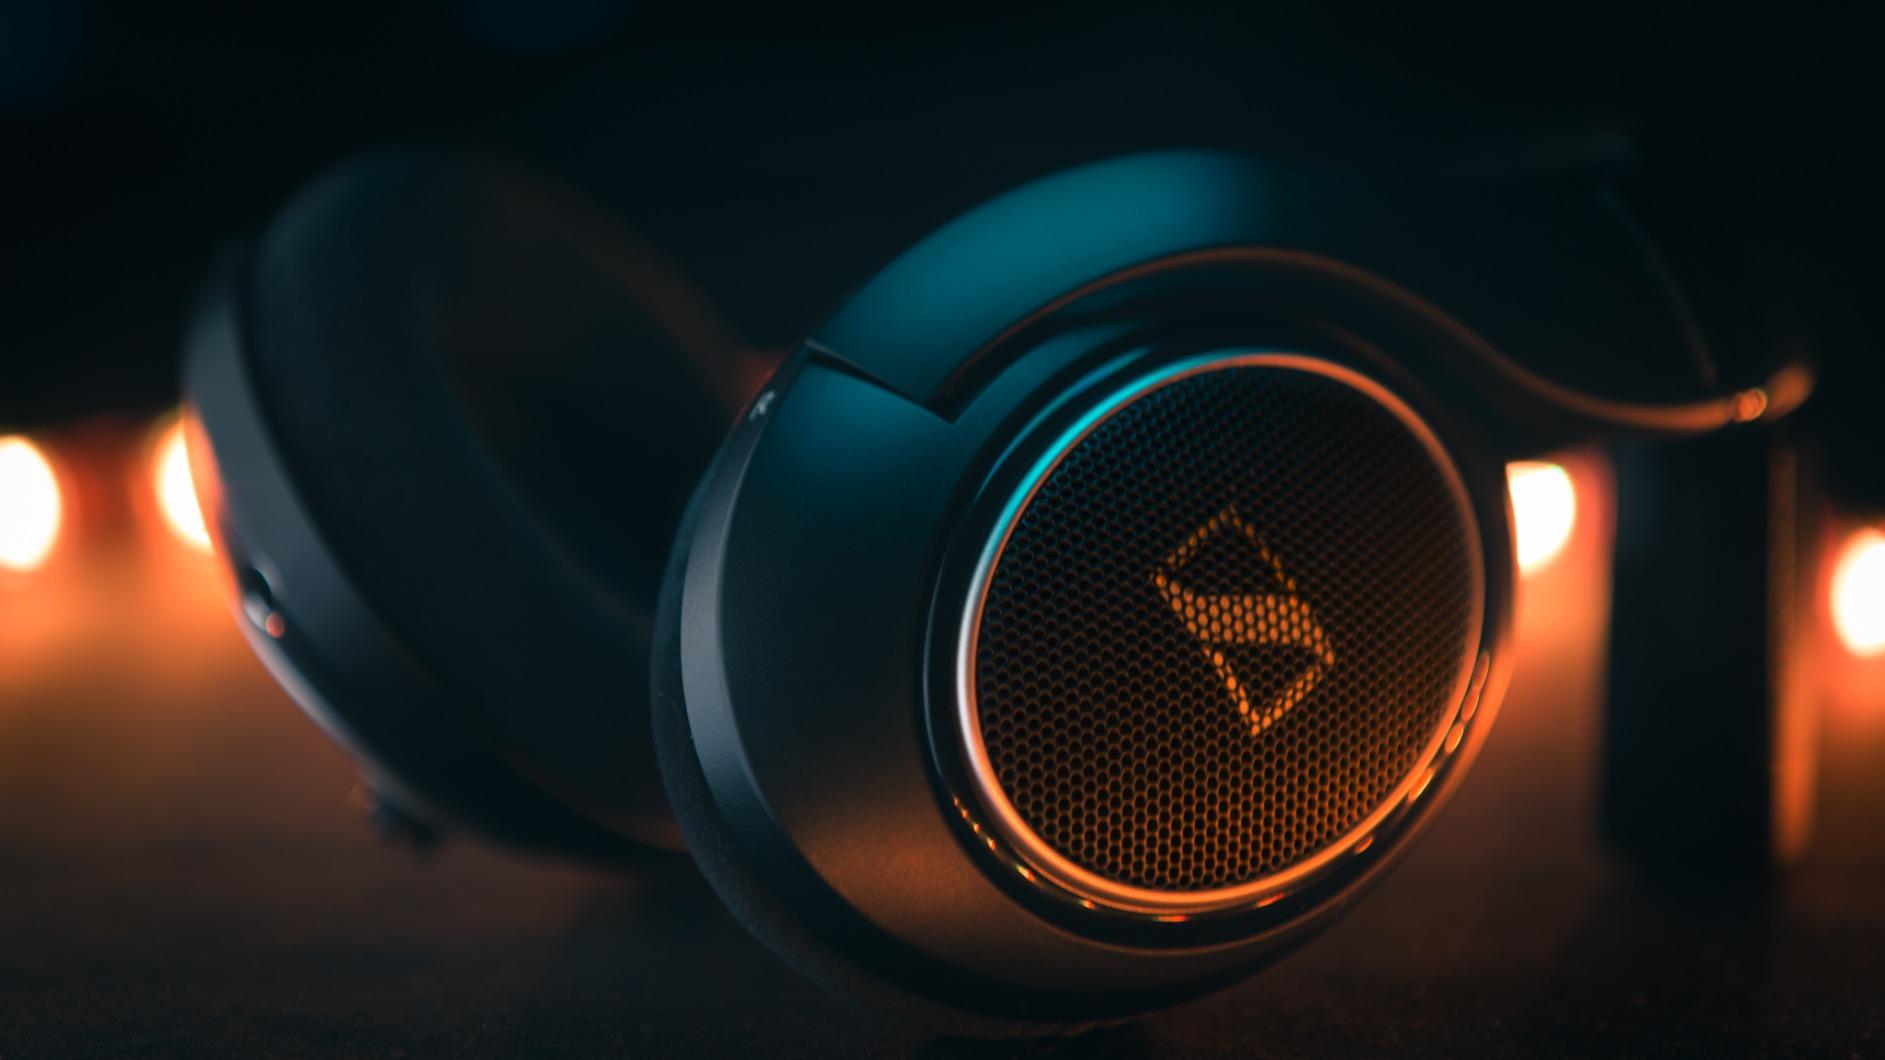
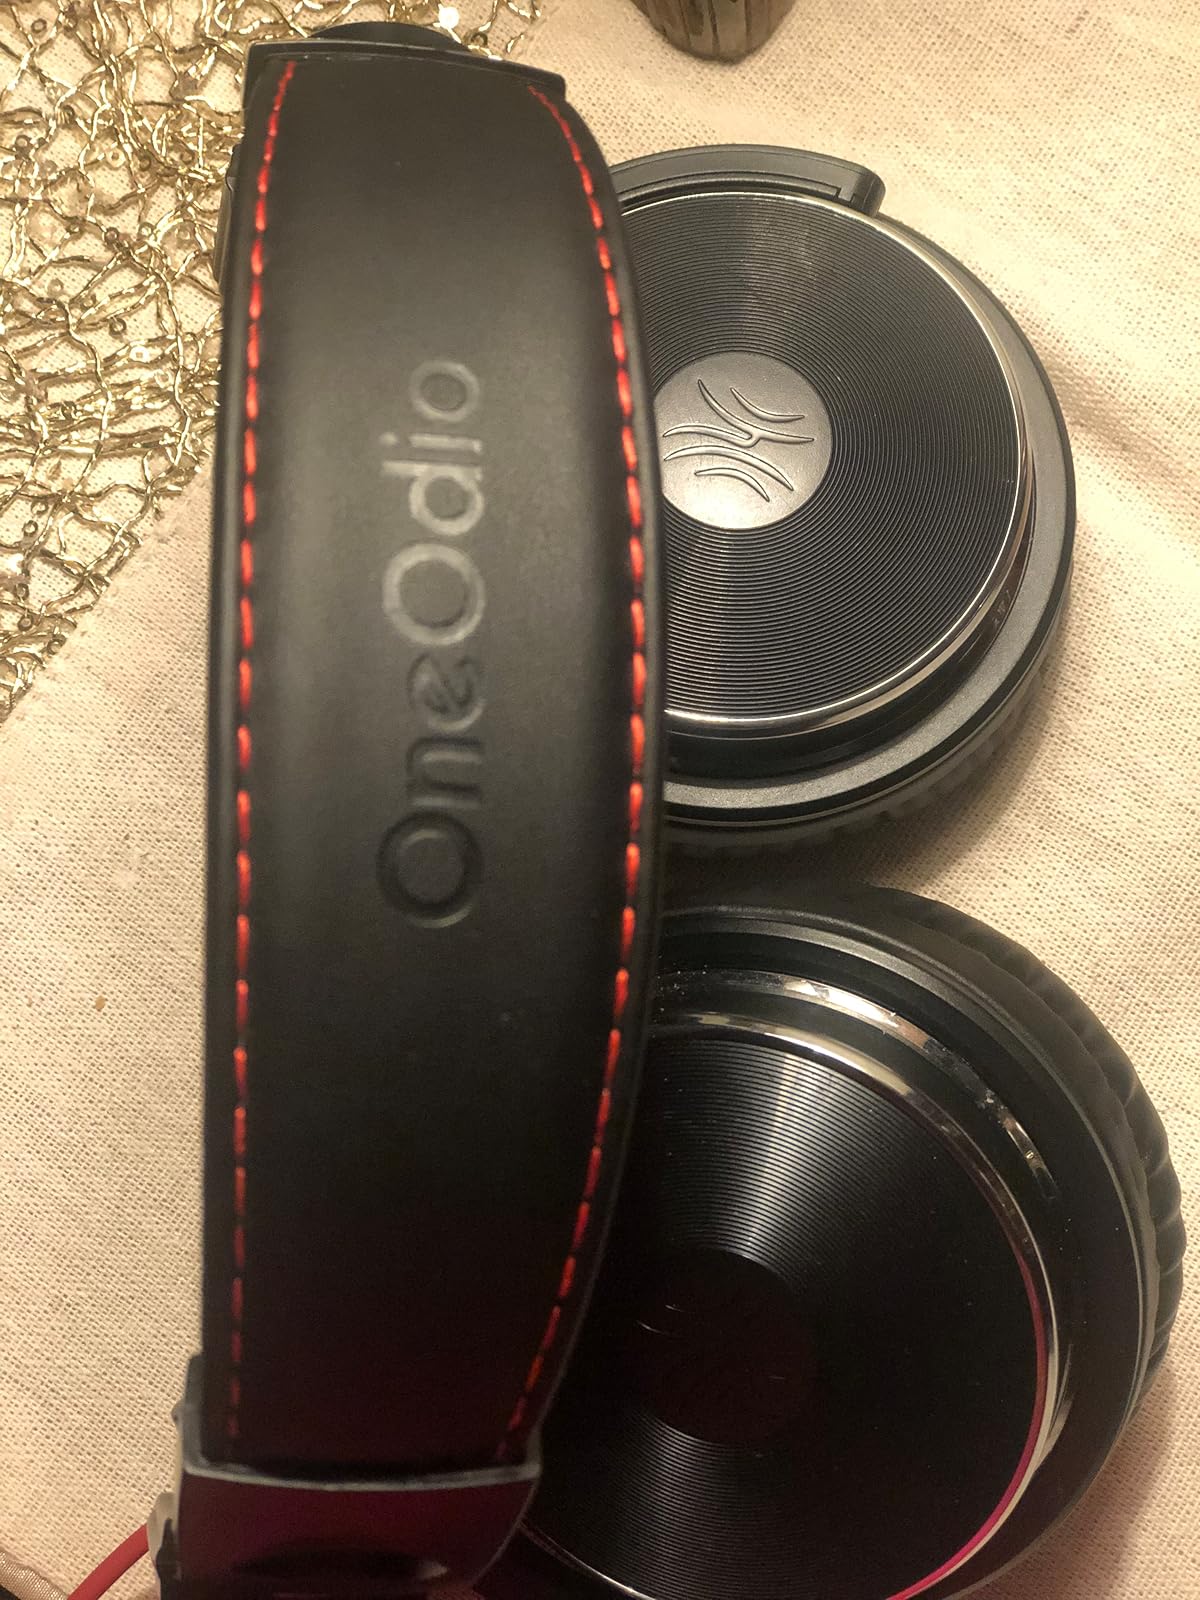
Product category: headphones
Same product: no